To Have and to Hold (1922 film)

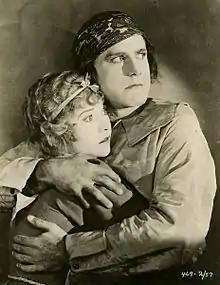
Publicity still of the film's stars, Betty Compson and Bert Lytell, 1922

To Have and to Hold is a 1922 American silent historical drama film. Based on the 1899 novel of the same name. The film was directed by George Fitzmaurice and starred Bert Lytell and Betty Compson.